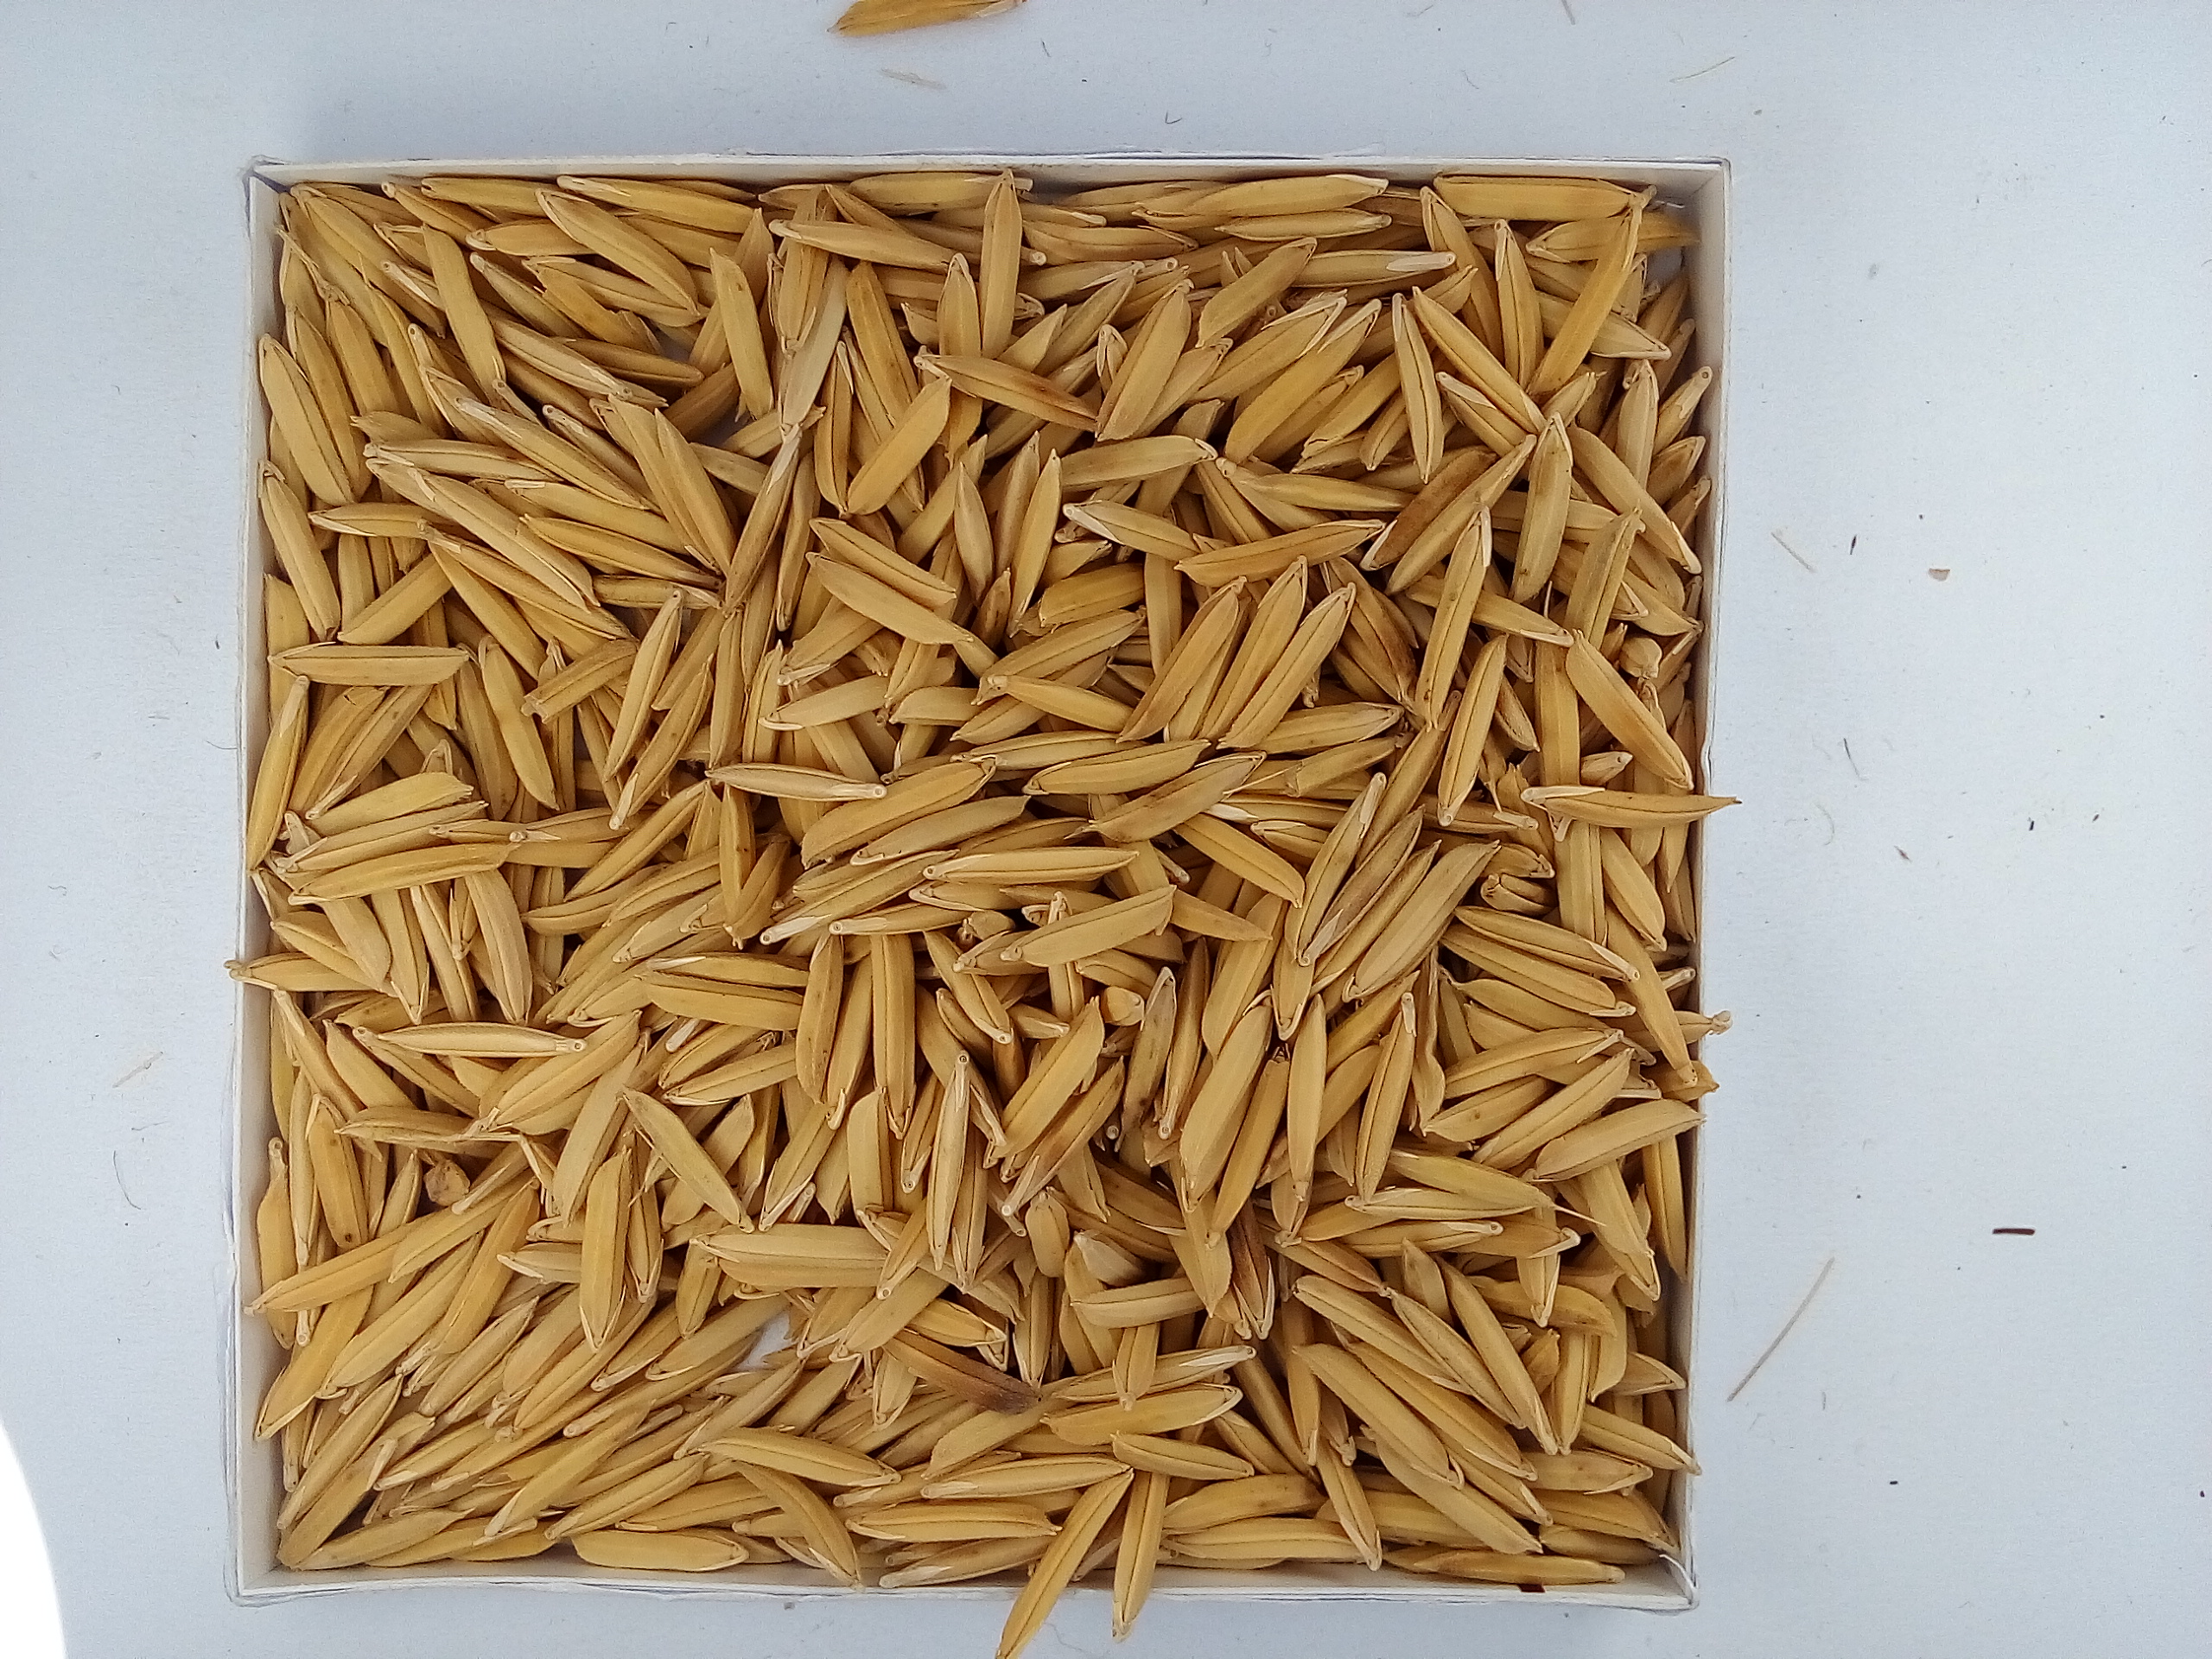
Rice seed variety: Unknown